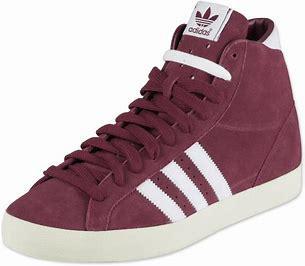
Brand: Adidas
Model: Basket Profi